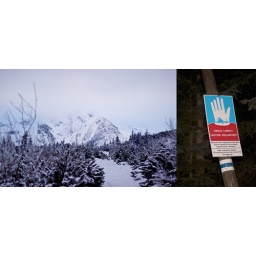
This blue light over the mountains was amazing. Never seen something like it before. It's pretty much the actual lighting.